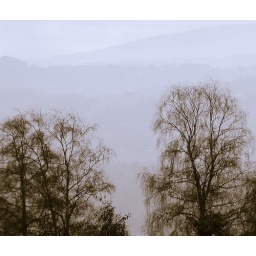
I converted this shot to black &amp;amp; white and toned it in Lightroom.